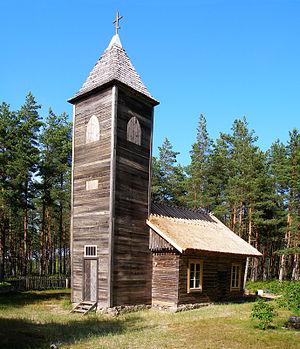
Cet article donne une liste d'églises en Estonie.